Crimea Memorial Church

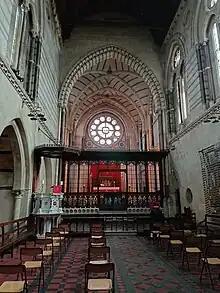
Inside the Church, 2023

The wooden rood screen was erected in 1923 in memory of those who died at Gallipoli. Between 1995 and 2005 the Scottish artist Mungo McCosh adorned it with images of saints and others set against a backdrop of the İstanbul skyline. Figures associated with the congregation provided the models for the saints' faces. In another Turkish twist, the Christ child is shown holding a simit.